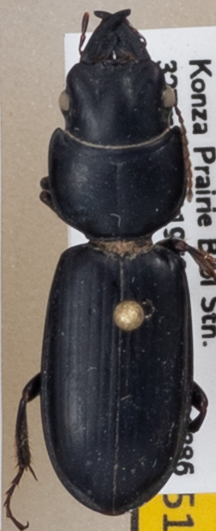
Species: Scarites vicinus
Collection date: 2019-07-31
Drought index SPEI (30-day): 0.246
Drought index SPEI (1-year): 1.69
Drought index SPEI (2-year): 0.786